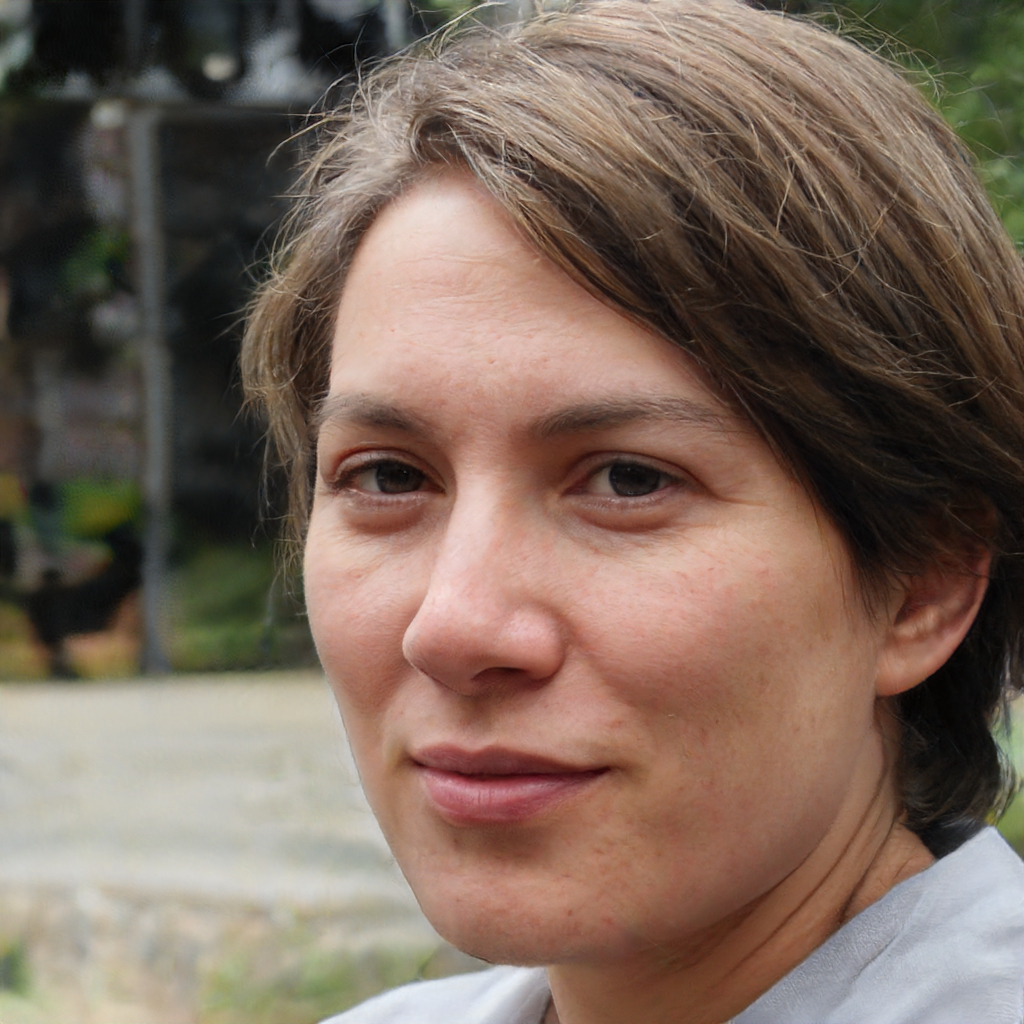
Gender: Female